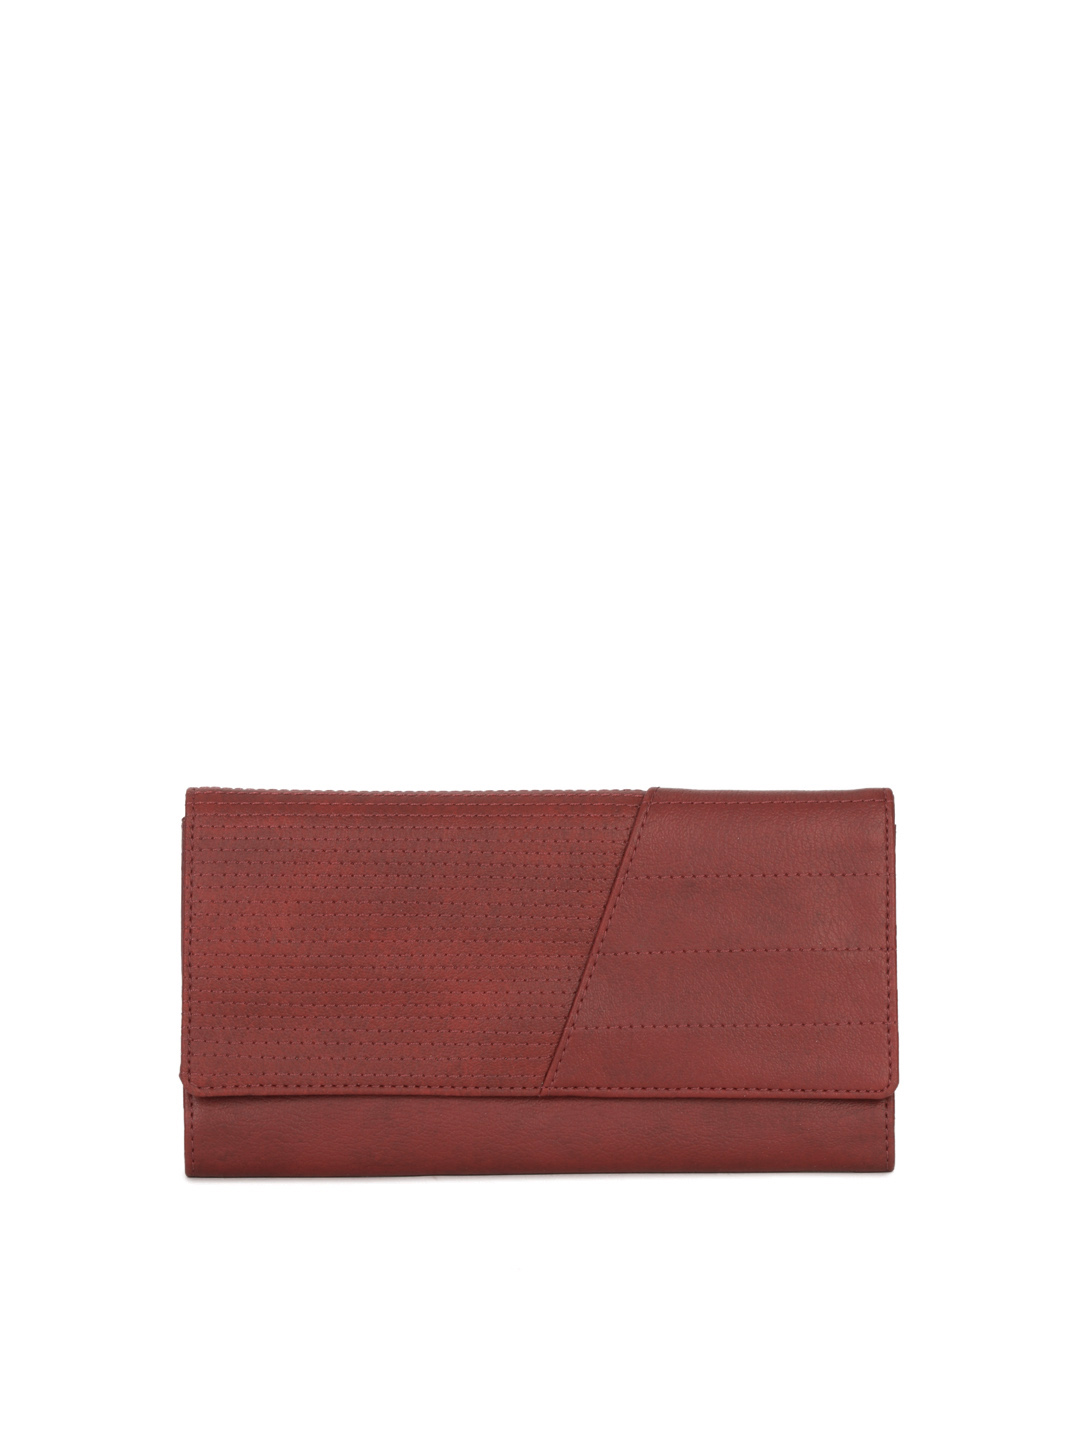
Baggit Women Border Moly Red Wallet
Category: Accessories / Wallets / Wallets
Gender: Women
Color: Red
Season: Summer 2012
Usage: Casual